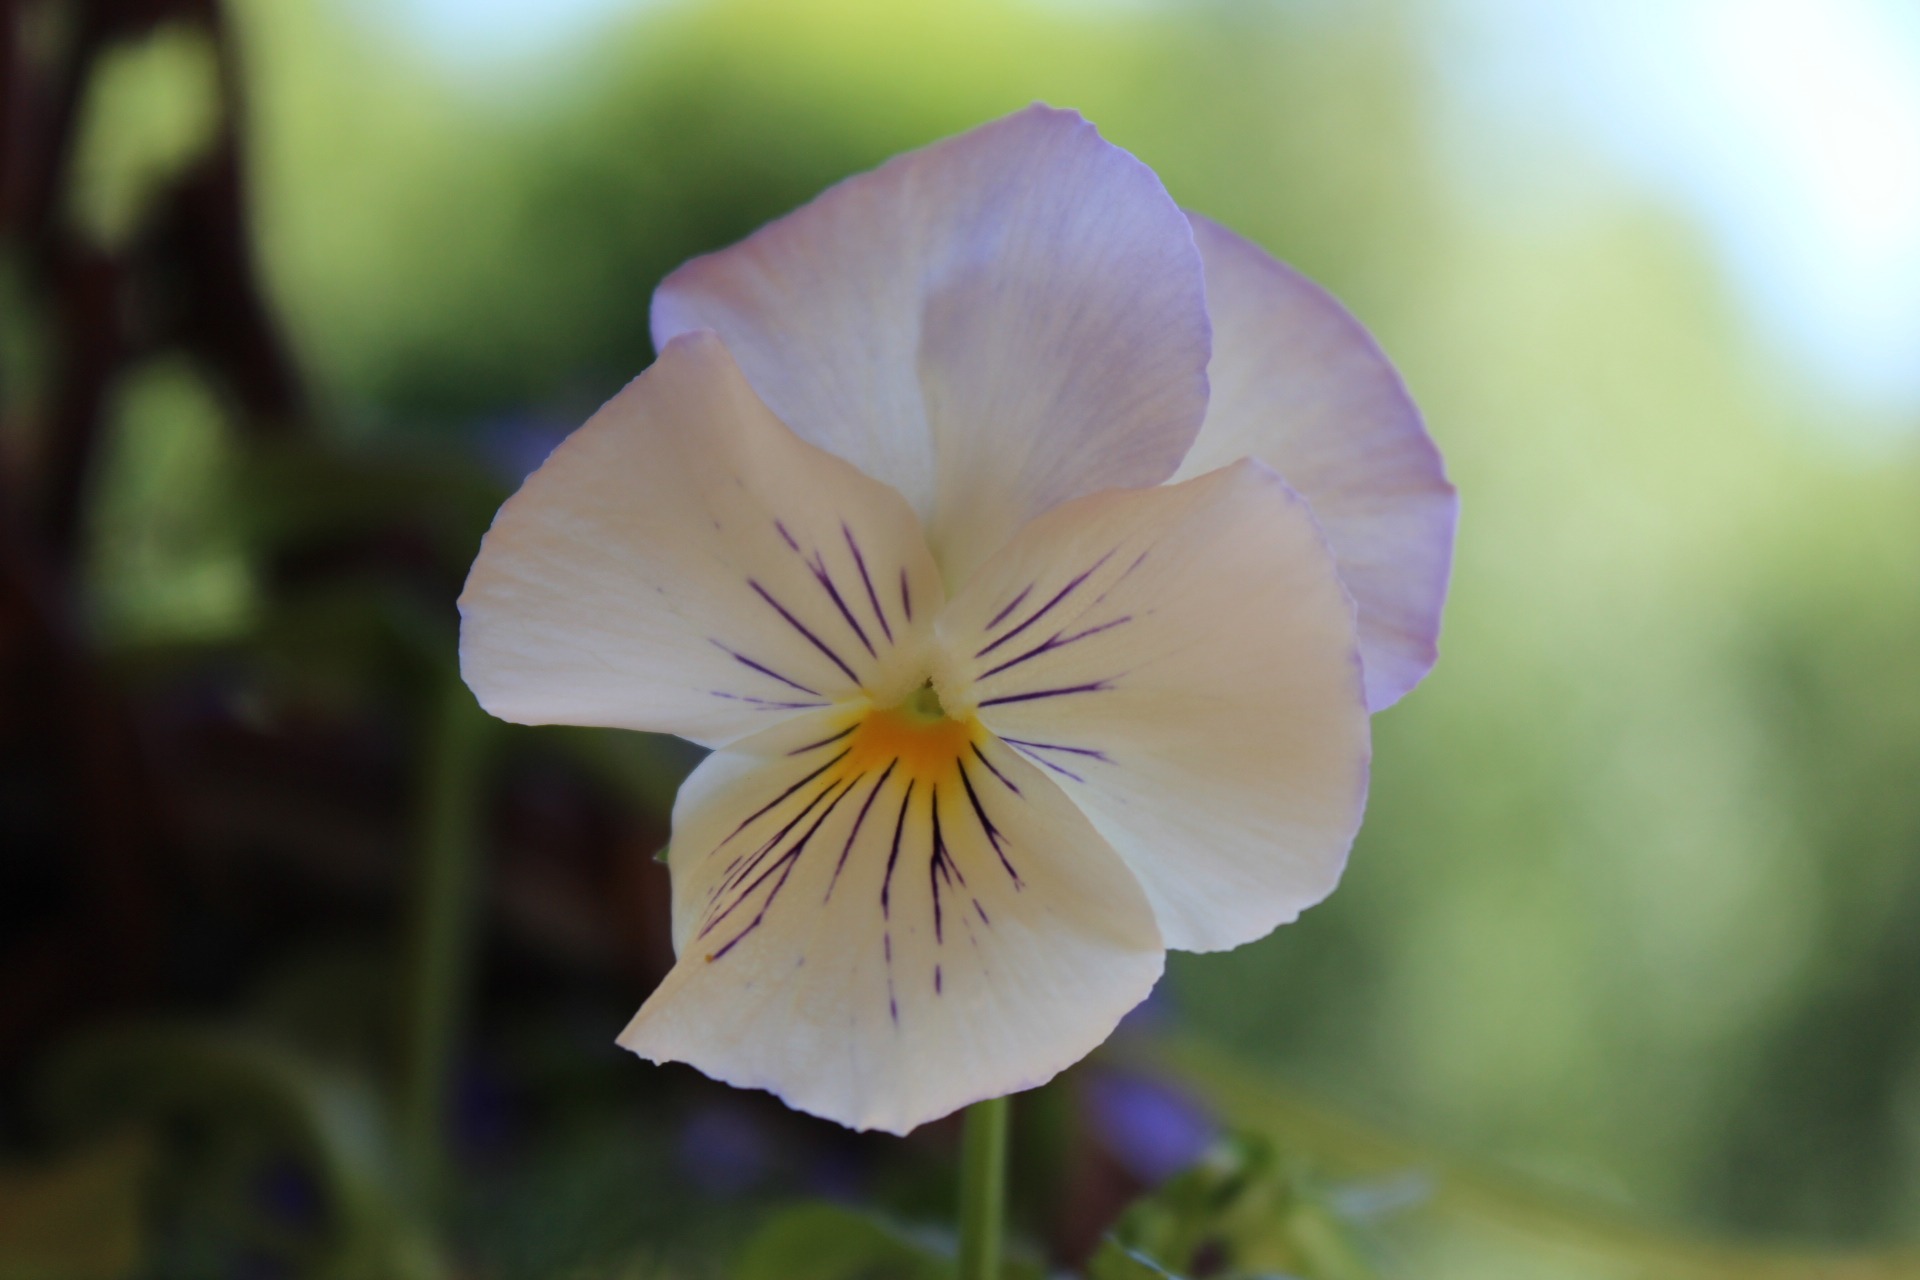
nature, blossom, plant, photography, flower, petal, botany, yellow, flora, wildflower, close up, macro photography, pansy, flowering plant, plant stem, land plant, violet family, calochortus